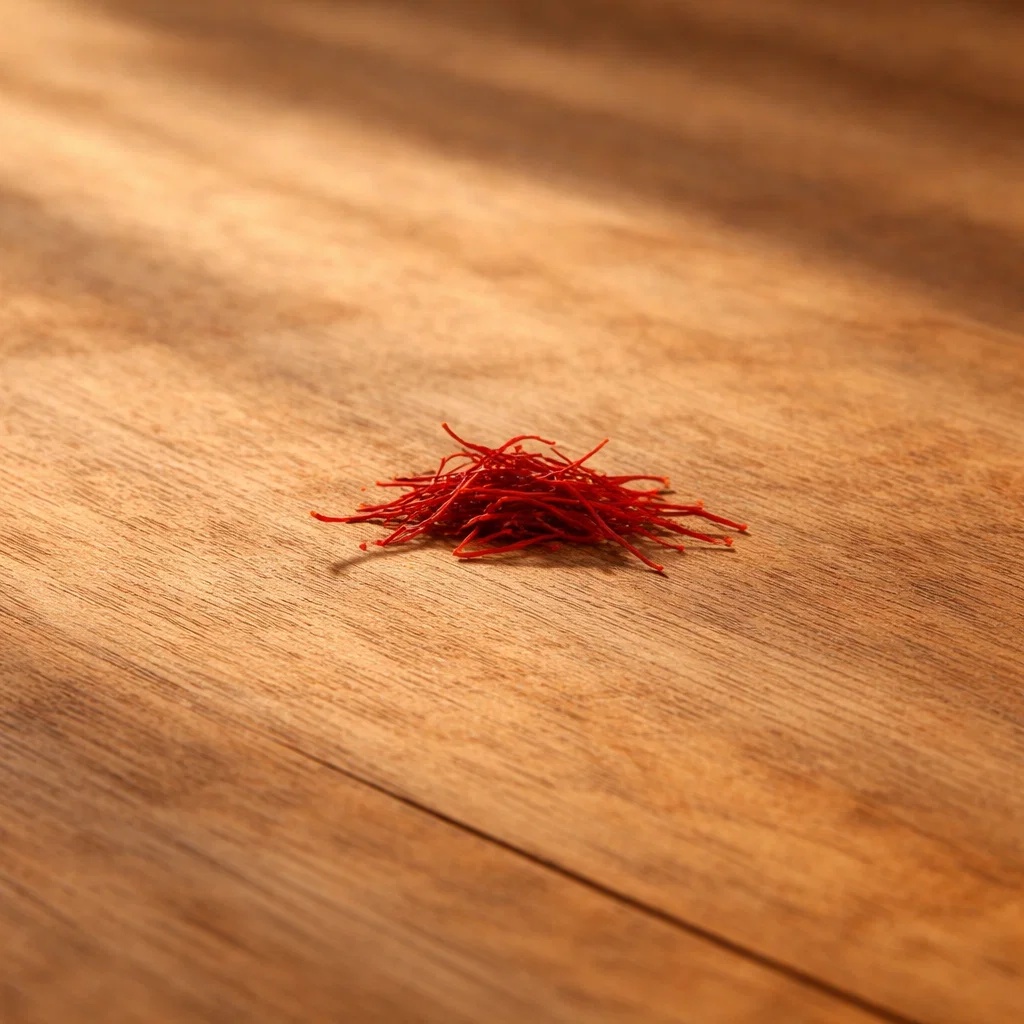
Saffron quality class: mogra